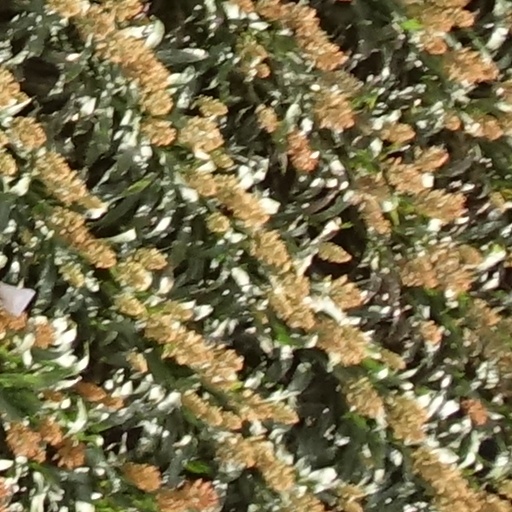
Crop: sorghum